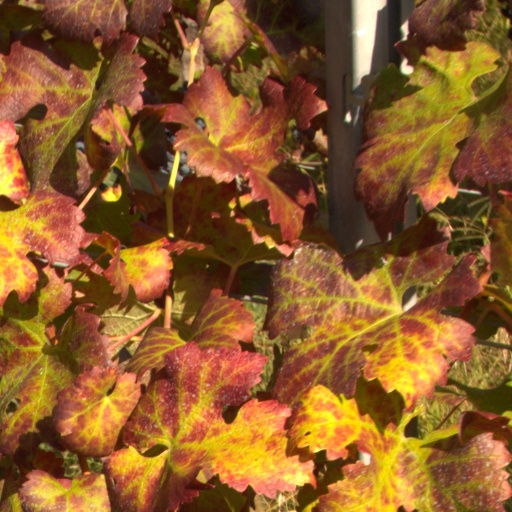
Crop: grape